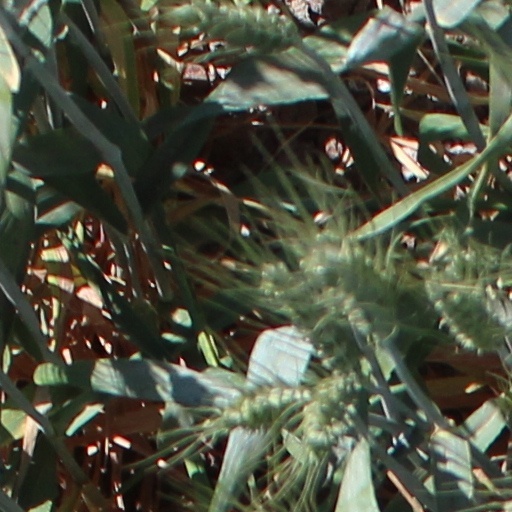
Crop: wheat